Buttershaw

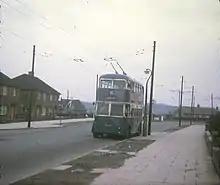
The Bradford trolleybus terminus in Buttershaw.

The original settlement of Buttershaw was about to the east, which is why Buttershaw's church of St Paul's is in Wibsey. The settlement moved west in the 19th century with the building of Bottomley's Mill on Halifax Road and the construction of workers' cottages (such as Bottomley Street) adjacent to the existing settlement of Beck Hill.